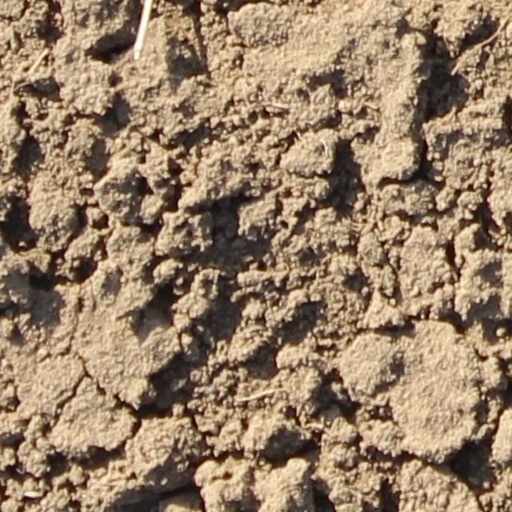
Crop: wheat